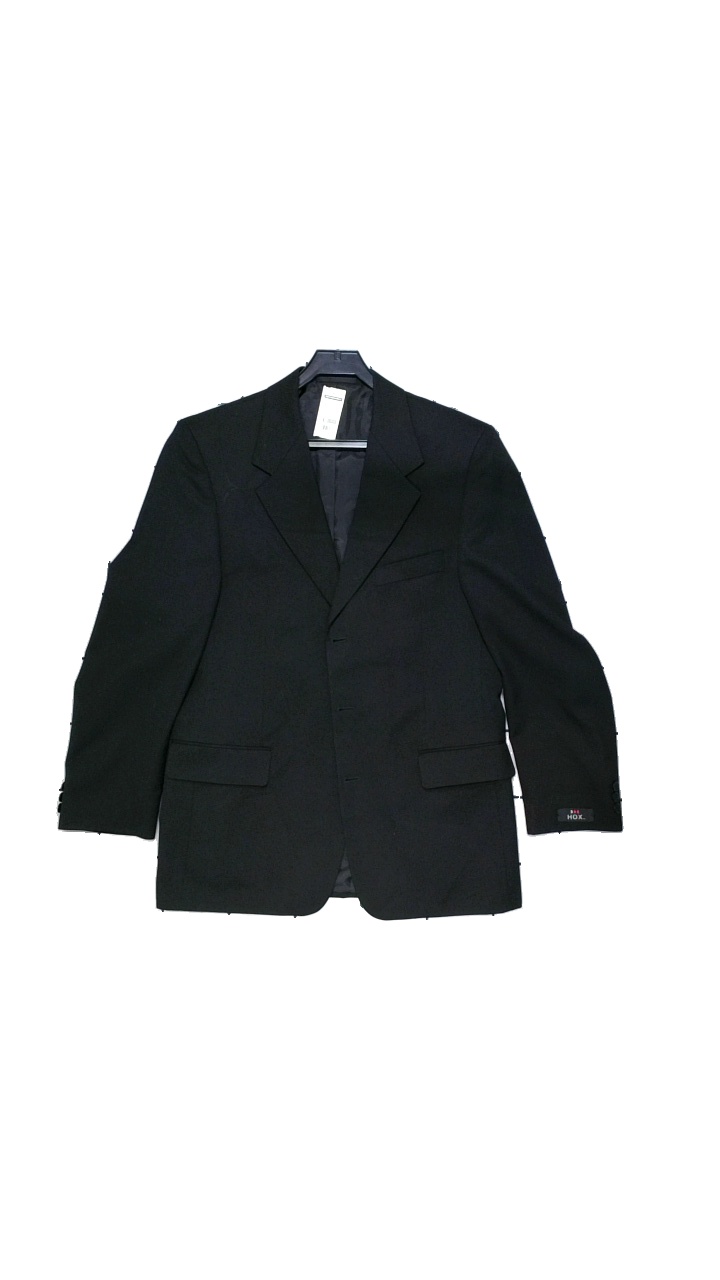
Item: Blazer (Men)
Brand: Madison Avenue
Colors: Black
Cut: Regular
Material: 67% polyester, 33% viscose
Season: All
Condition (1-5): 4
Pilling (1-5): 4
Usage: Reuse
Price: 50-100